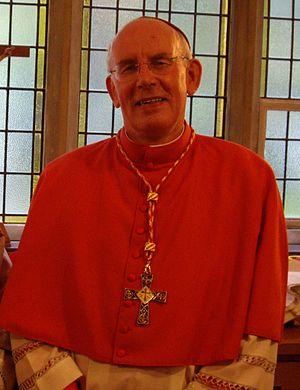
Sean Baptist Brady, né le 16 août 1939 à Drumpcalpin, est un cardinal irlandais, archevêque émérite d'Armagh depuis septembre 2014.